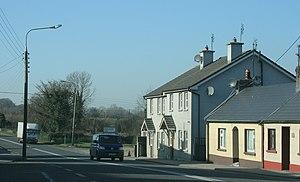
Moneygall est un village du comté d'Offaly, Irlande ayant une population de 298 habitants en 2006.